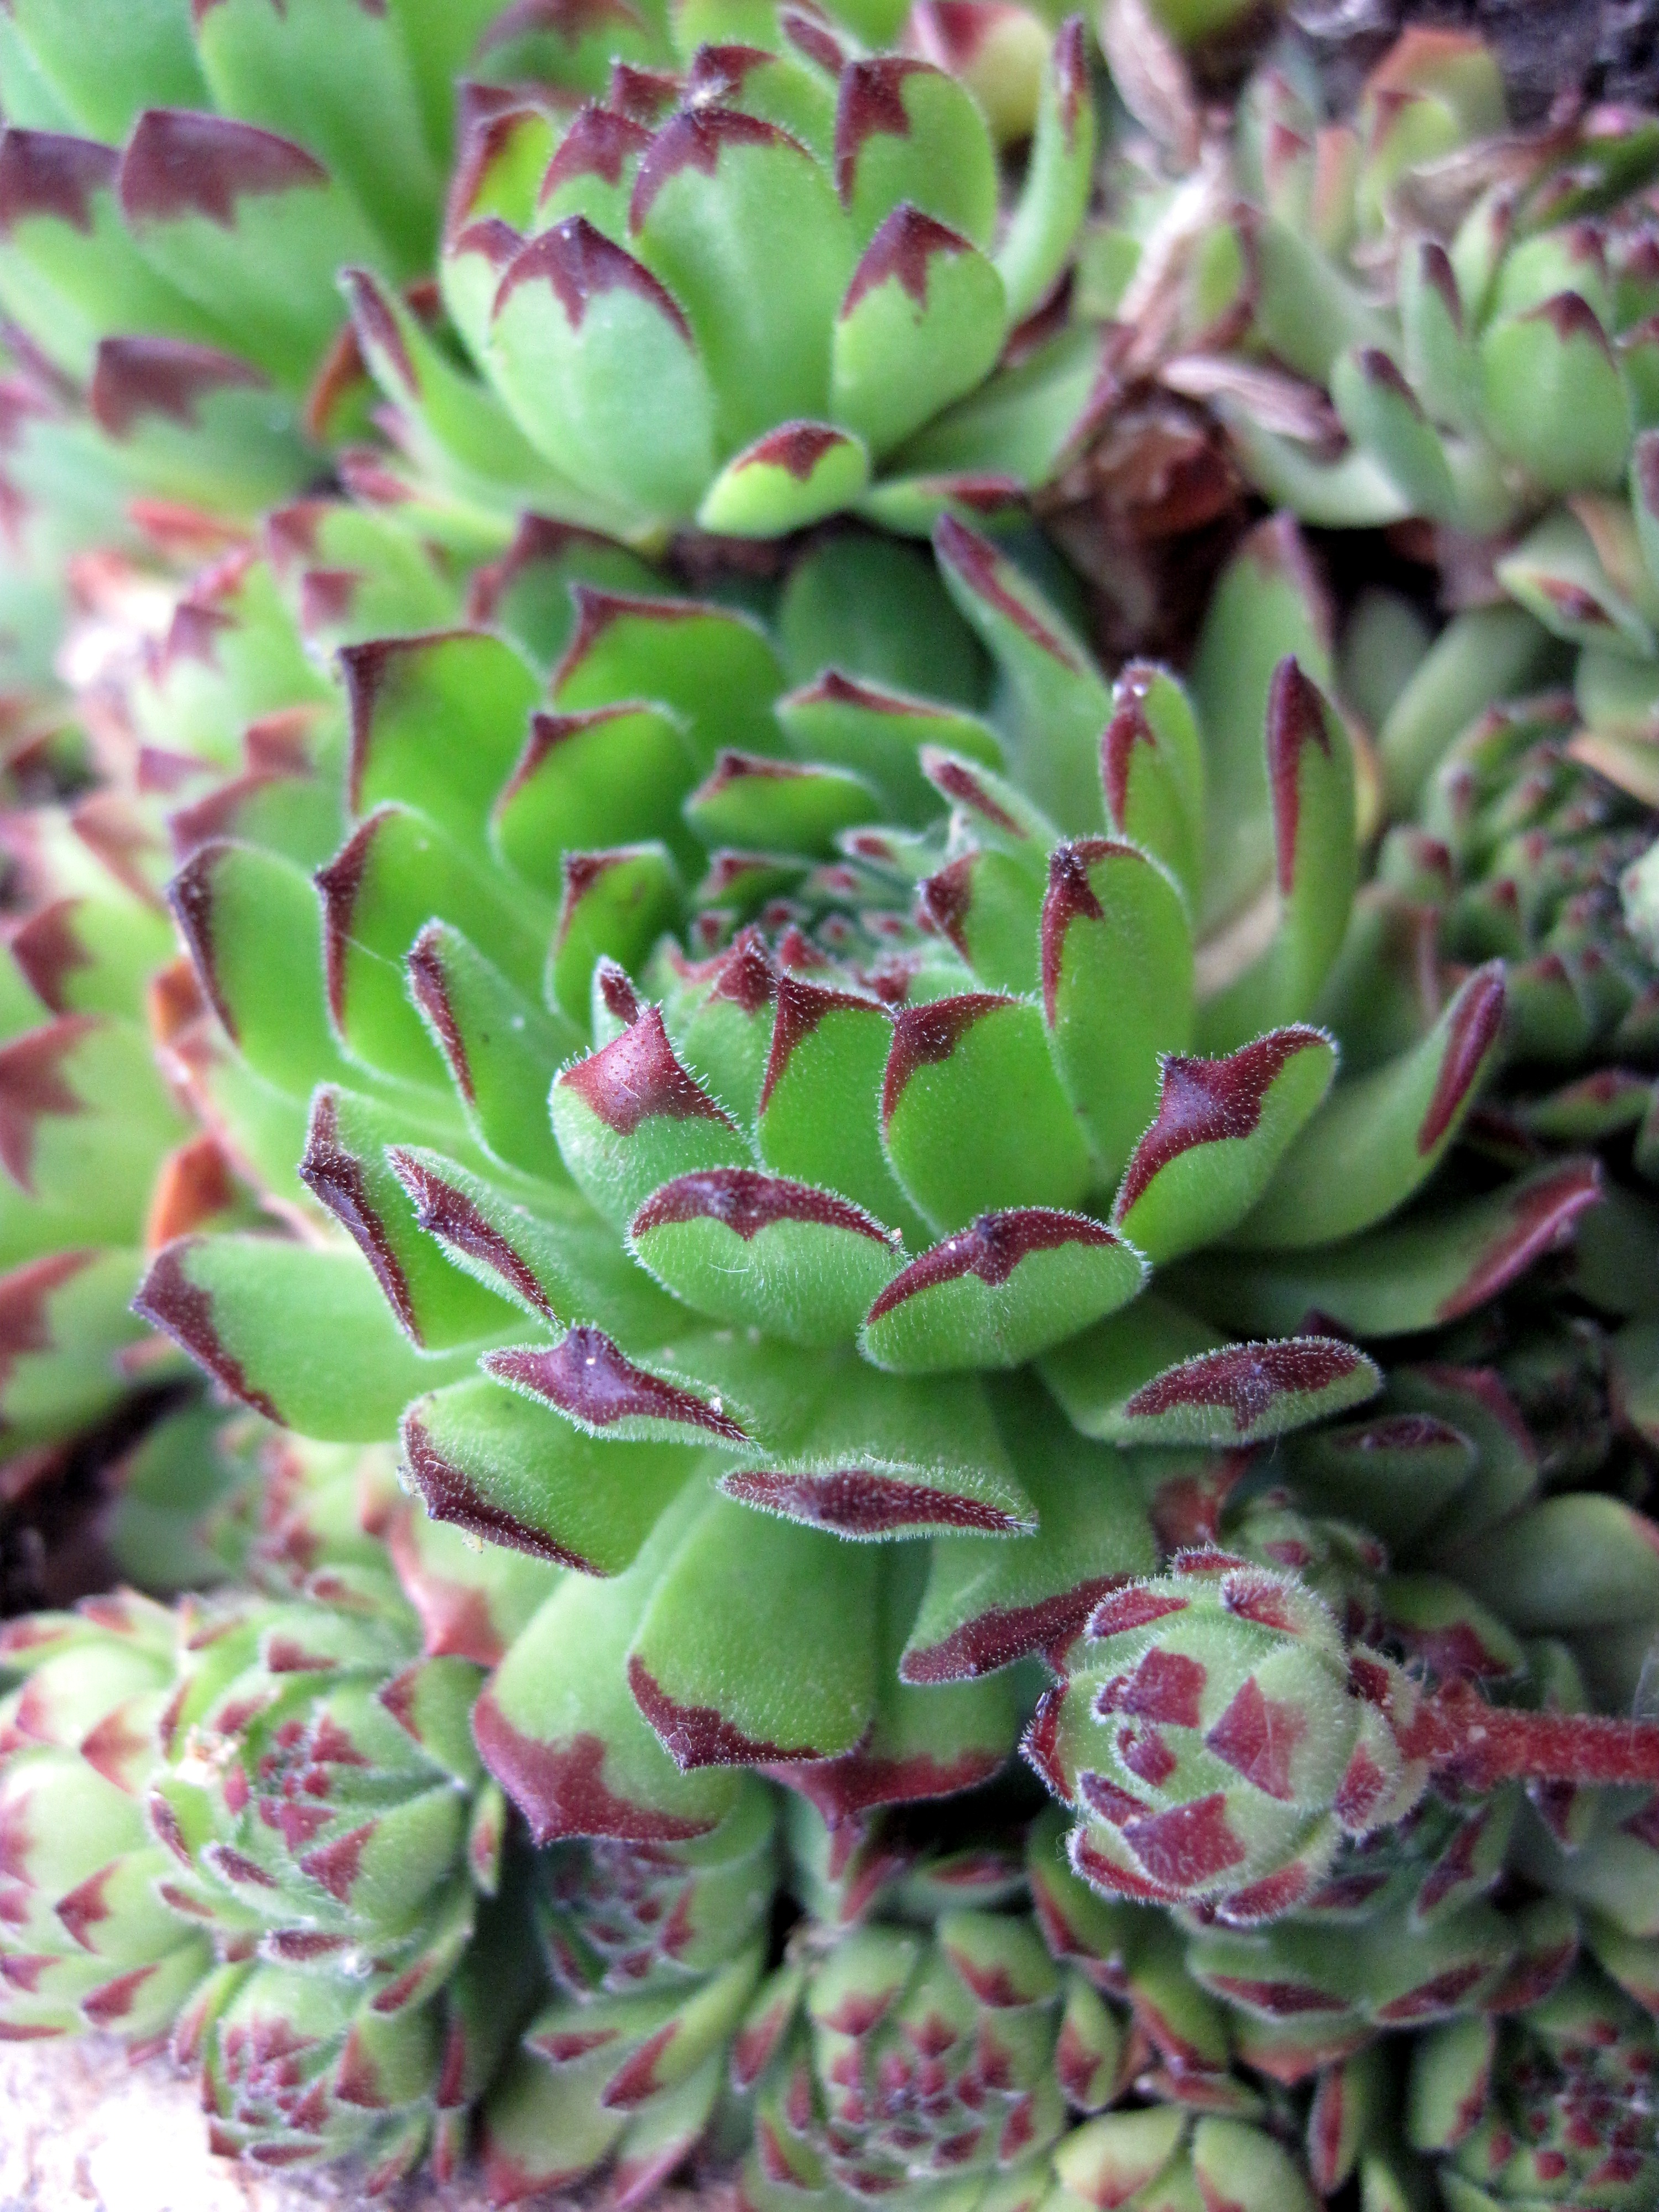
plant, flower, green, botany, succulent, garden, flora, flowering plant, stonecrop family, land plant, hard foliage greenhouse